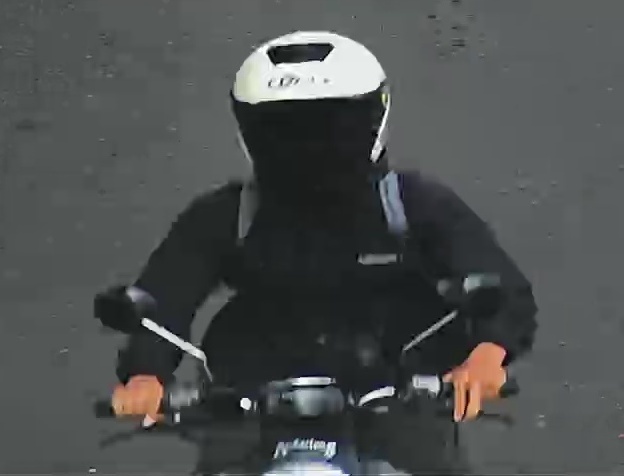
person-with-helmet: 1
person-without-helmet: 0